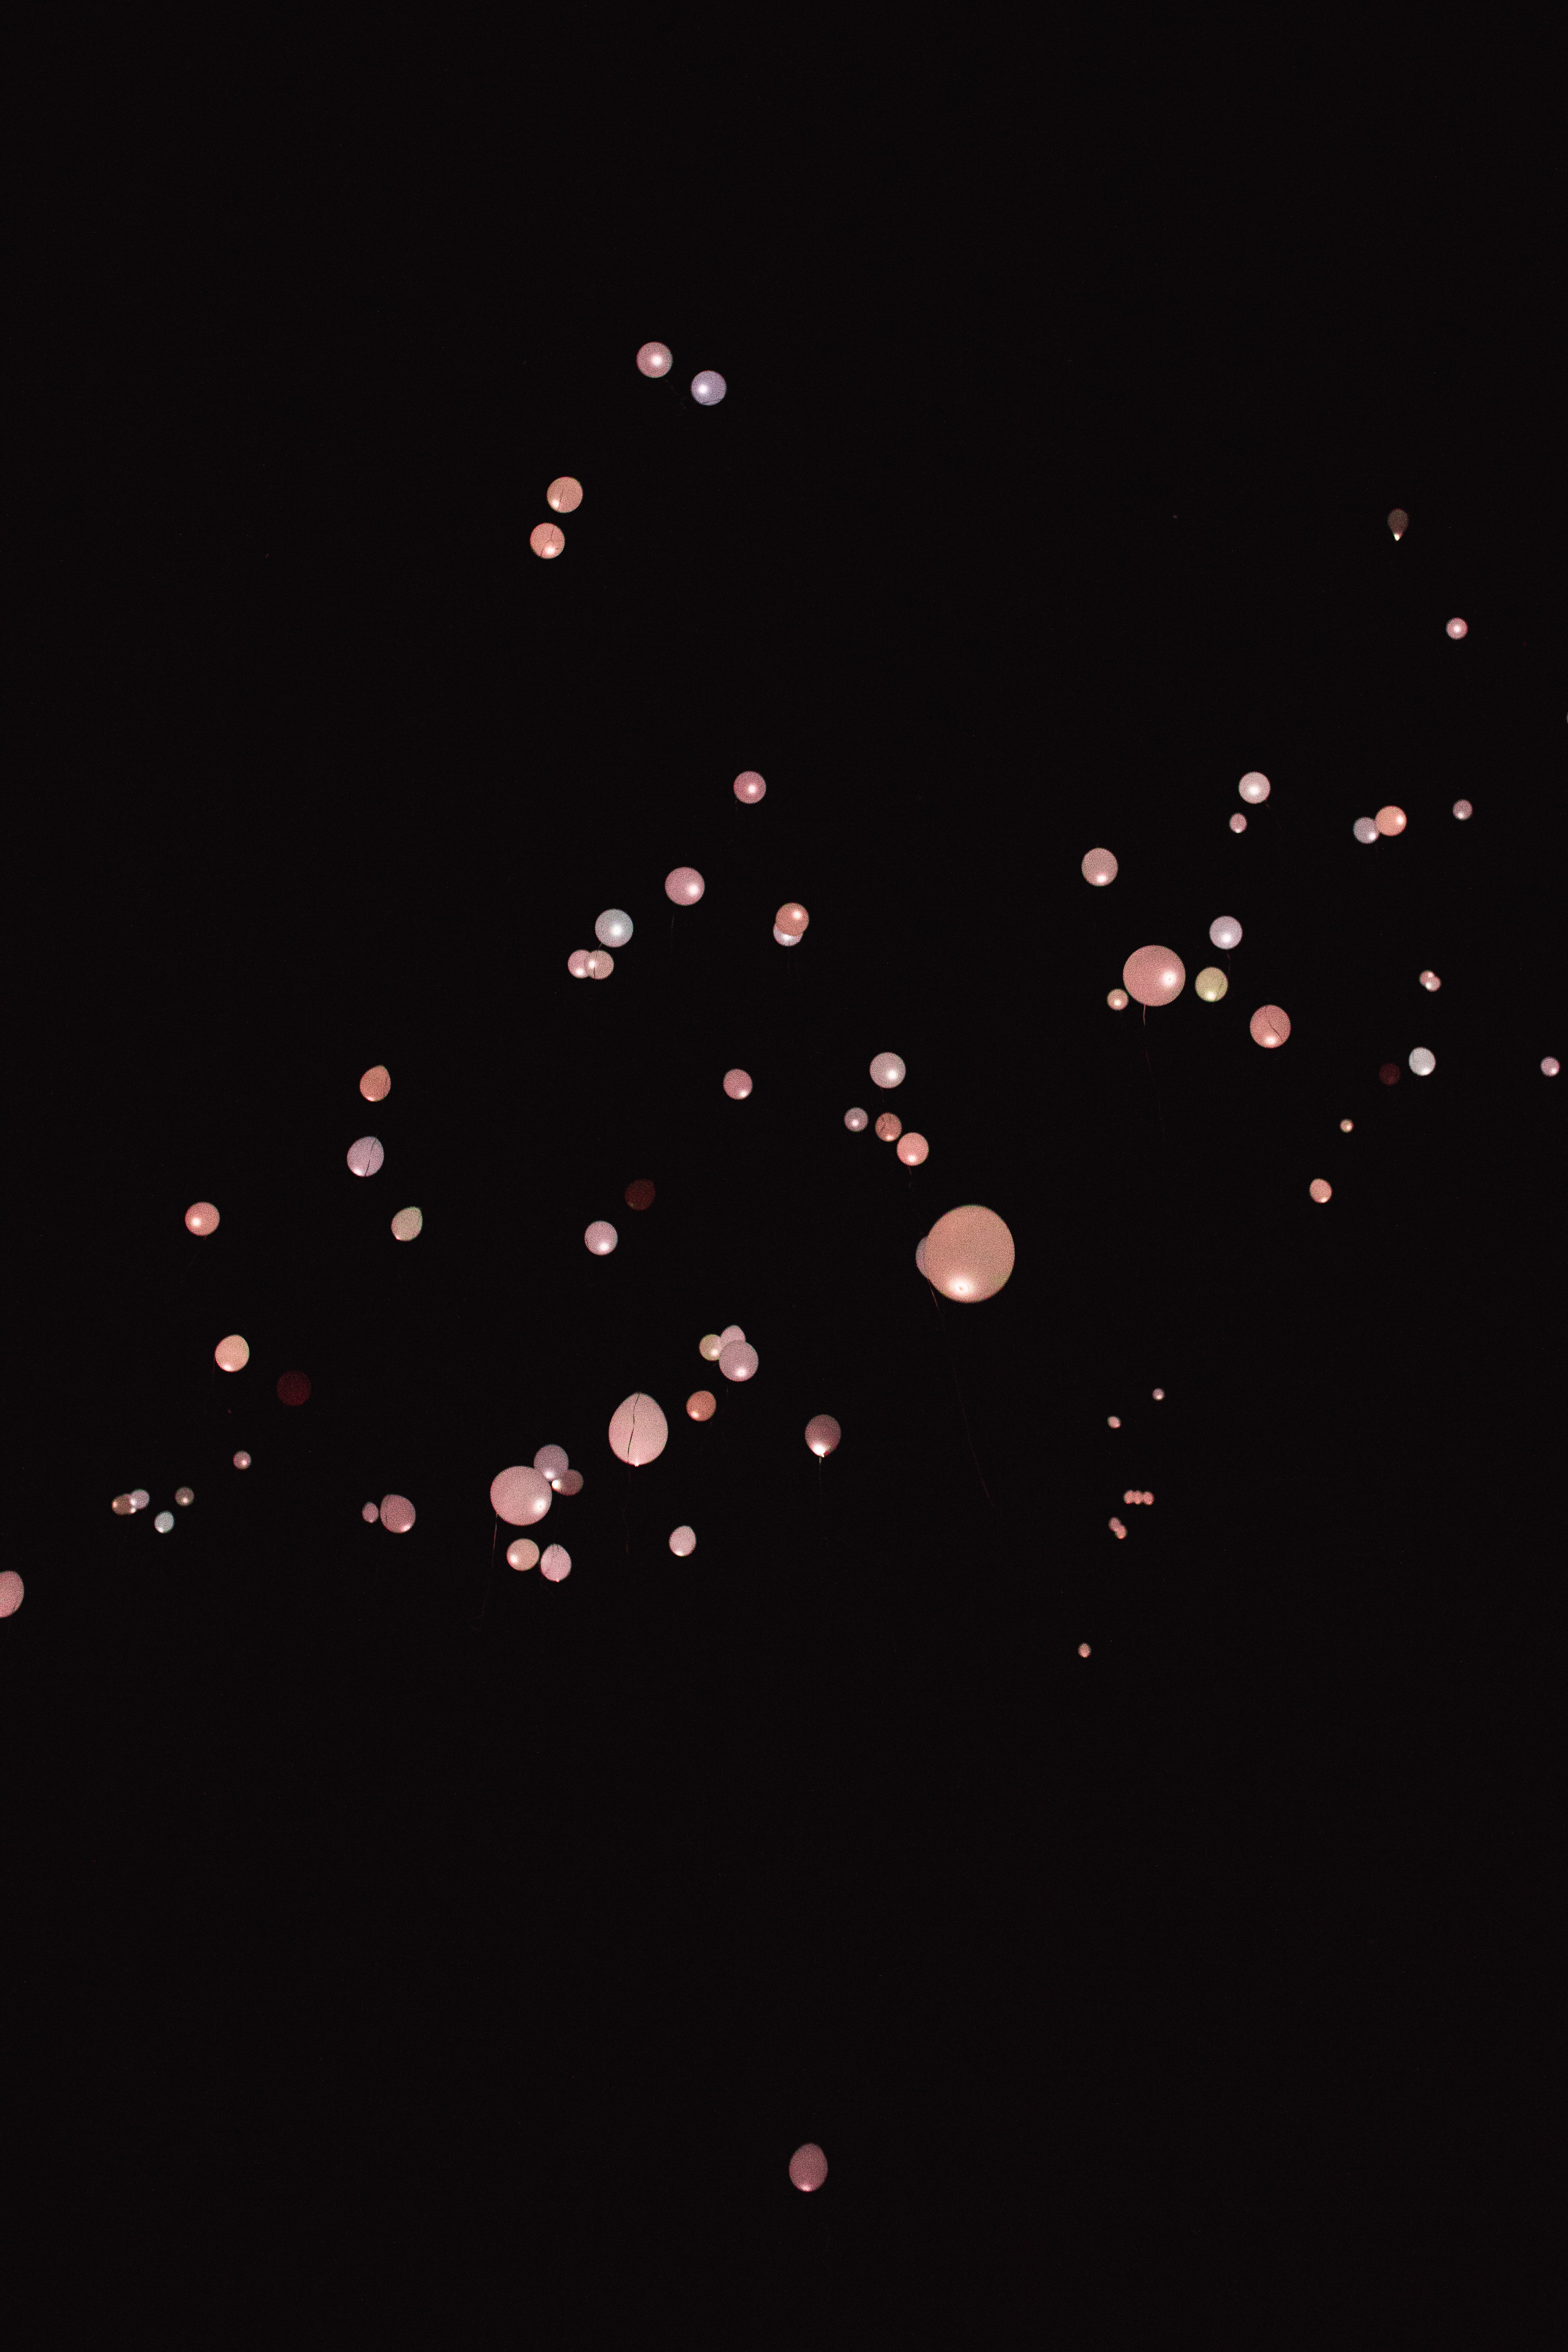
black, font, sky, design, darkness, pattern, space, circle, night, midnight, graphics